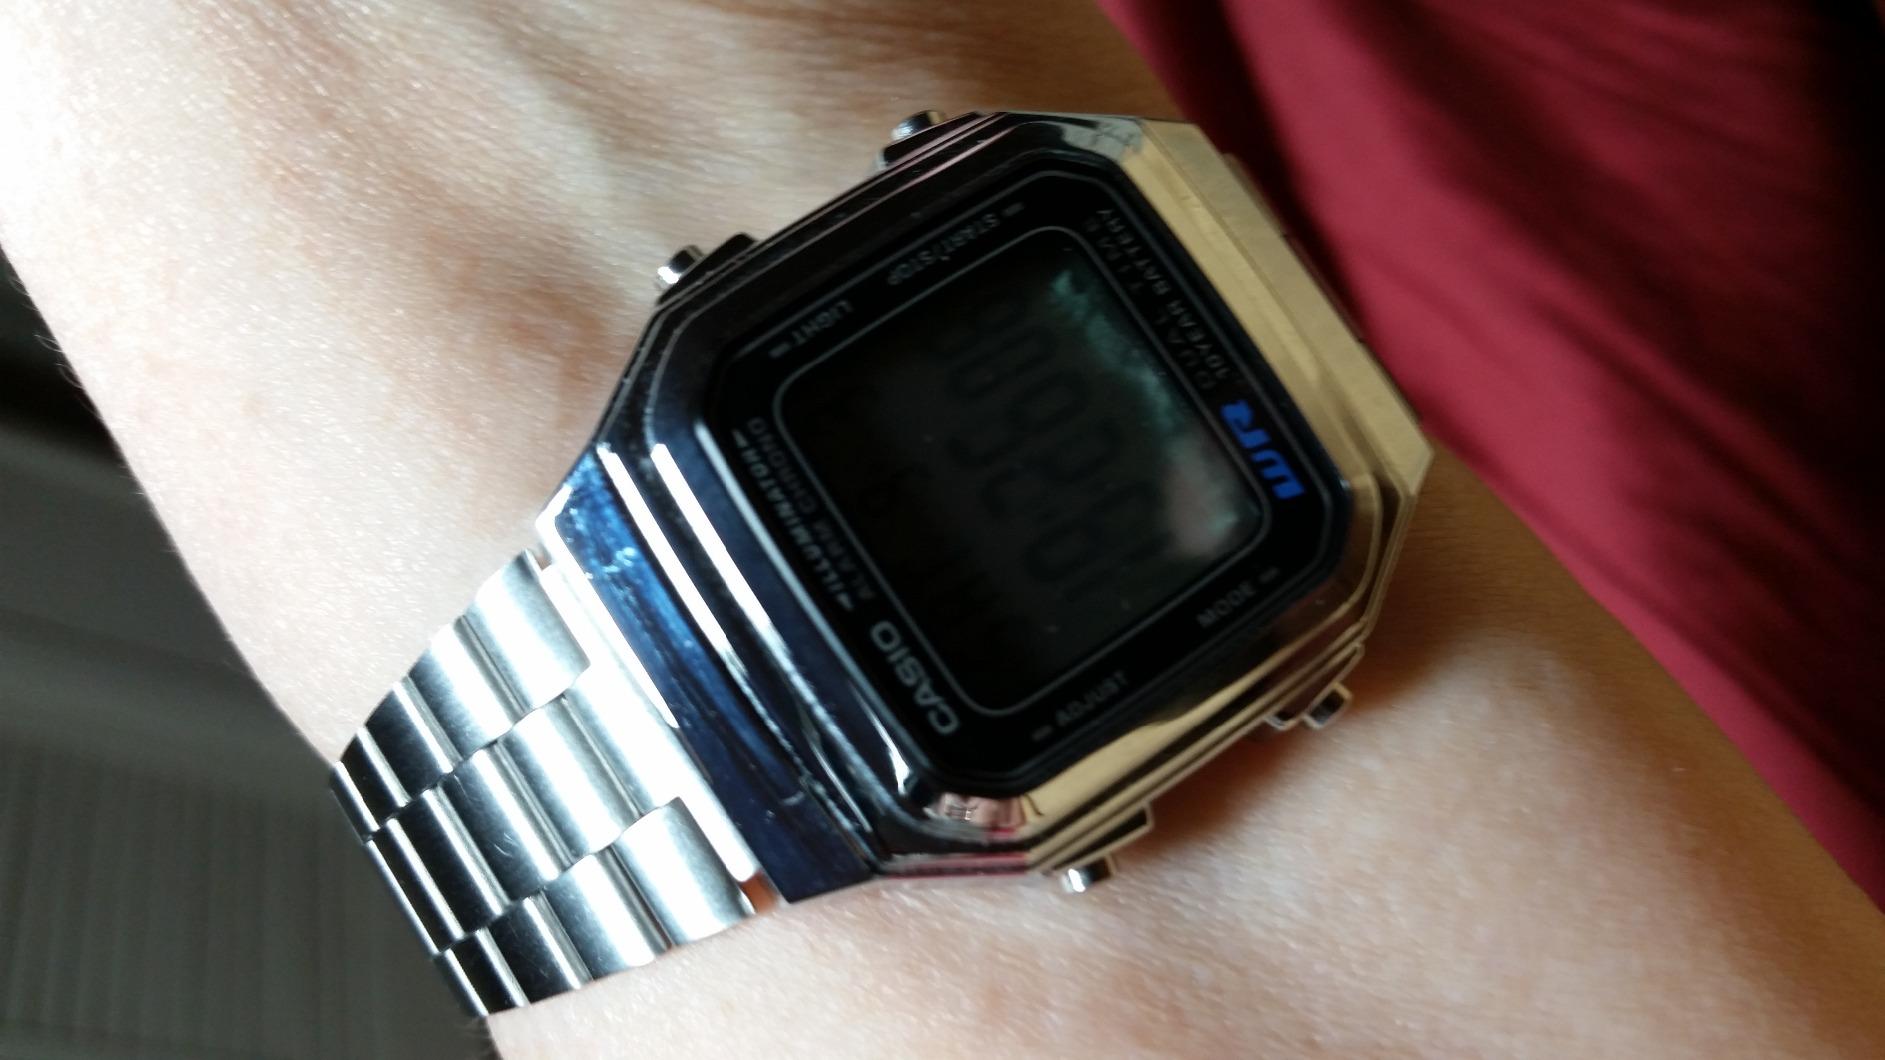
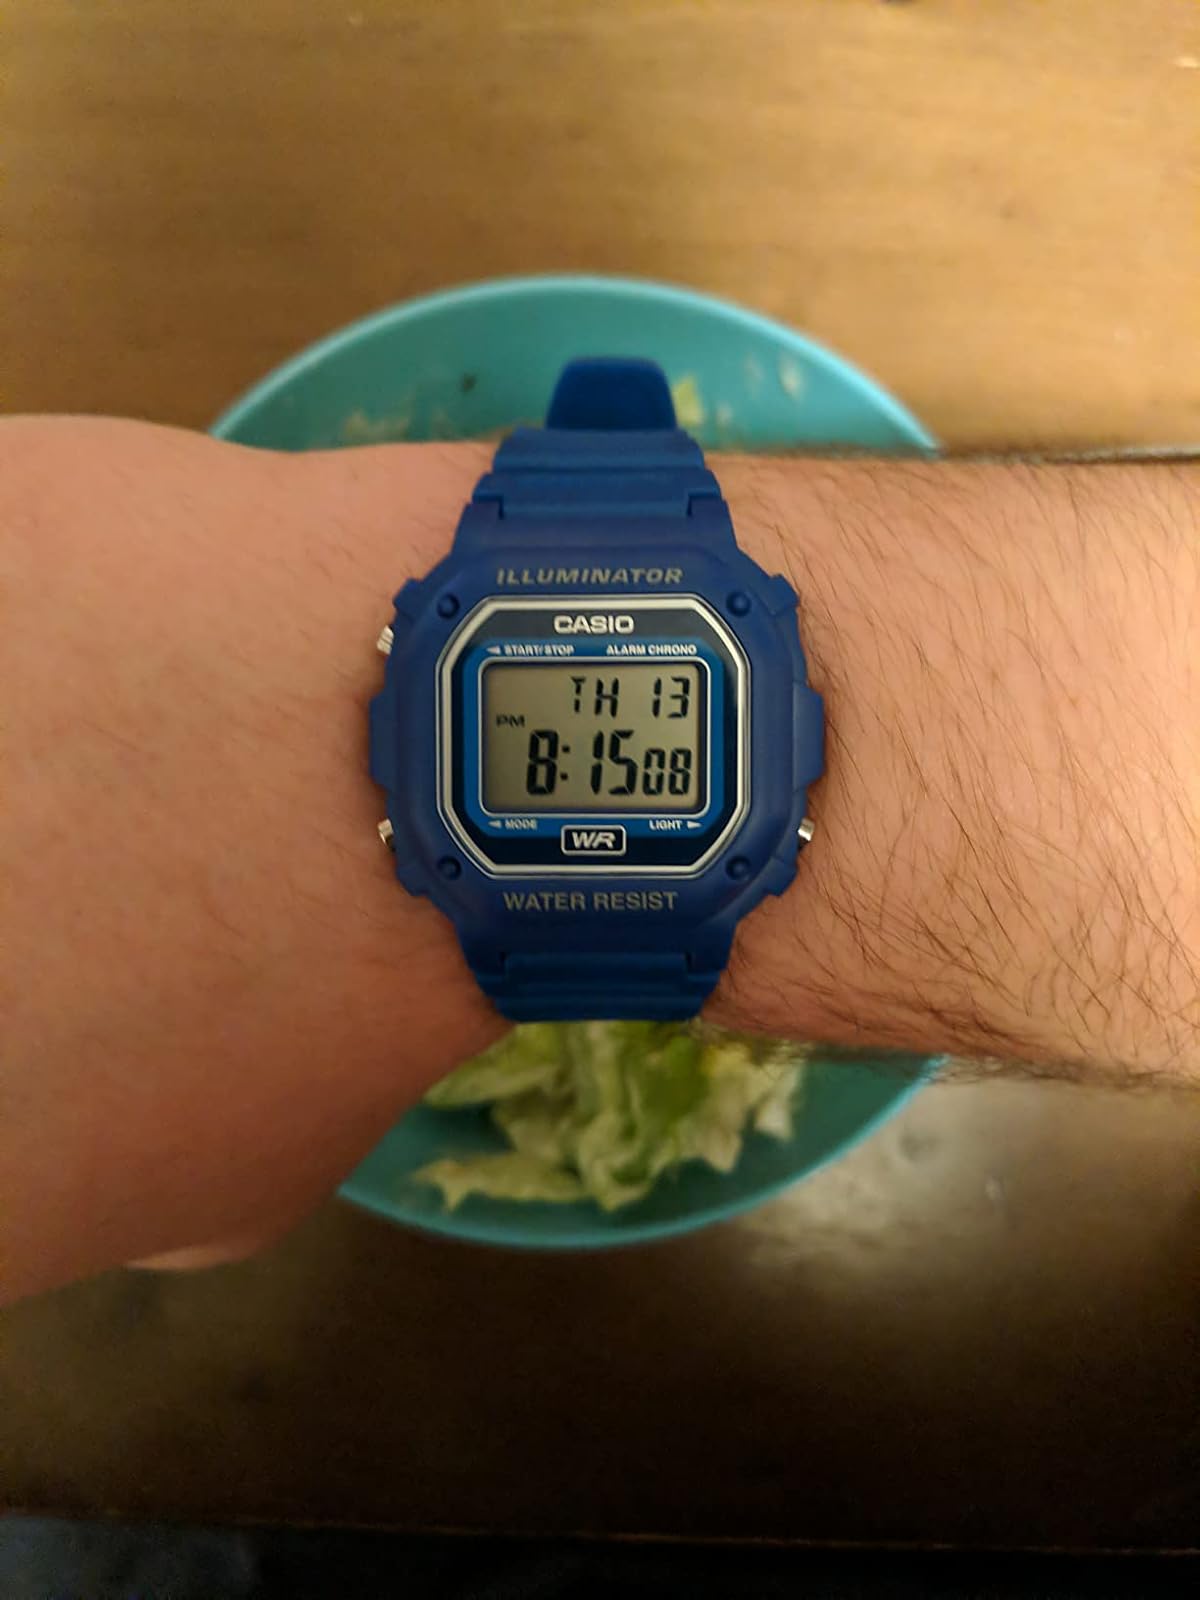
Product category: accessories_watch
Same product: no